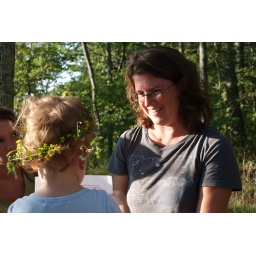
camping at loft mountain in the blue ridge